Berlin Hauptbahnhof

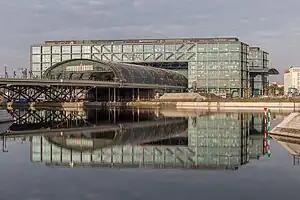
East facade of Berlin Hauptbahnhof

Berlin Hauptbahnhof (English: Berlin Central Station) is the main railway station in Berlin, Germany. It came into full operation two days after a ceremonial opening on 26 May 2006. It is located on the site of the historic Lehrter Bahnhof, and on the Berlin S-Bahn suburban railway. The station is owned by DB InfraGO, a subsidiary of AG, and is classified as a Category 1 station, one of 21 in Germany and four in Berlin, the others being Berlin Gesundbrunnen, Berlin Südkreuz and Berlin Ostbahnhof.